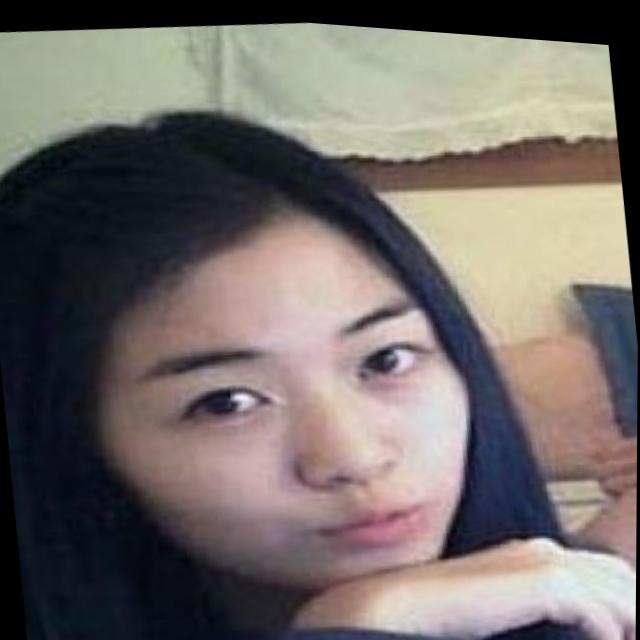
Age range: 21-44